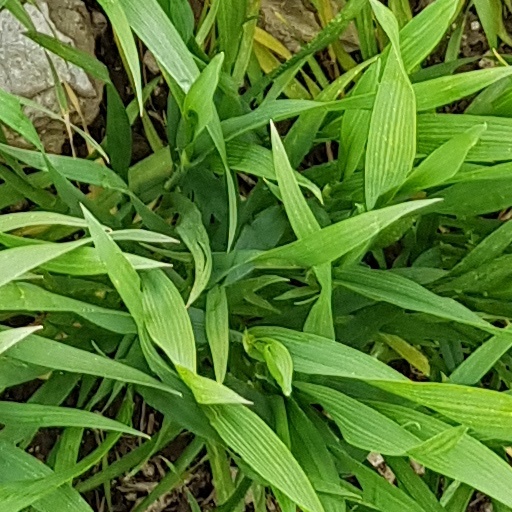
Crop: wheat